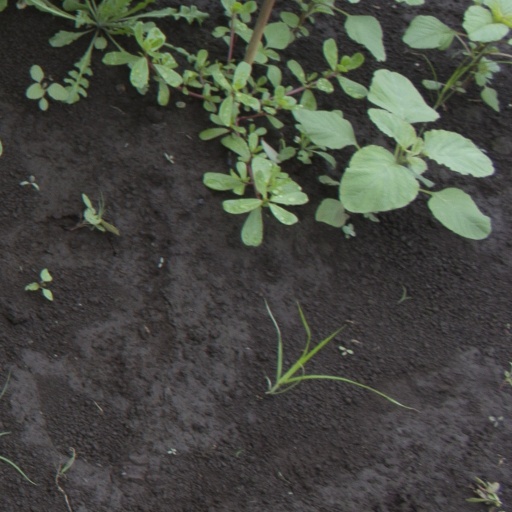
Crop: soybean